Tanner Amphitheater

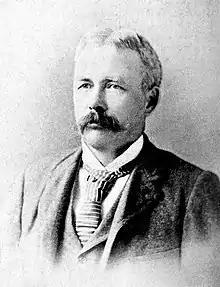
James Tanner, Civil War veteran, and veterans activist

By 1900, crowds at events at Arlington National Cemetery were too large to be accommodated by the amphitheater. A larger structure was clearly needed. Judge Ivory Kimball, Commander of the Department of the Potomac chapter of the Grand Army of the Republic, believed that not only should a new and larger facility be built, but also that the new amphitheater memorialize the dead of all wars in which the nation had fought. Kimball and the GAR began their push for a new amphitheater in 1903, but legislation failed to pass for the next five years. Legislation authorizing the establishment of a memorial was finally enacted in 1908, but almost no funding was provided for the amphitheater's design and none for its construction. In 1912, legislation was introduced by Senator George Sutherland to authorize construction of a 5,000-seat memorial amphitheater. Prospects for passage initially seemed dim. But during the third session of the 62nd Congress, a number of new federal memorials were approved, including the Arlington Memorial Bridge, the Lincoln Memorial, a memorial to women who served in the Civil War (now the American Red Cross National Headquarters), and a George Washington memorial auditorium. The successful push for new memorials helped supporters win passage of legislation authorizing construction of Memorial Amphitheater. President William Howard Taft, in one of his last acts as president, signed the legislation into law on March 4, 1913.